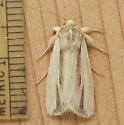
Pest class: wheathead_armyworm_Dargida_diffusa